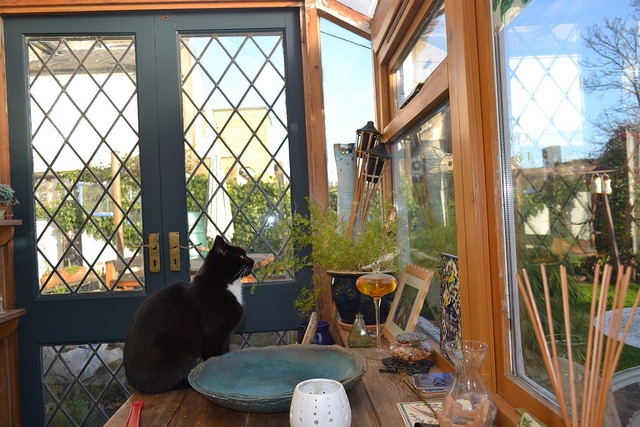
A cat sitting on a table looking at a window.
A cat sits on a counter and looks outside through large windows.
A cat is staring out of a clear glass window
A black cat sits at a table and looks through a picture glass window.
A cat sitting on a table looking out a window.